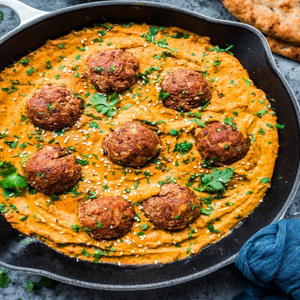
Dish: kofta